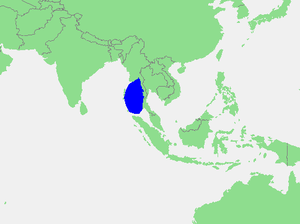
Ce tableau liste toutes les mers du monde que l'Organisation hydrographique internationale reconnaît comme telles dans sa publication S-23 Limites des océans et des mers. Dans cette publication tous les mers et océans ont un numéro d'identification, et on y trouve une description littéraire précise de leurs limites. Ces numéros d'identification sont ceux qui ordonnent cette table.